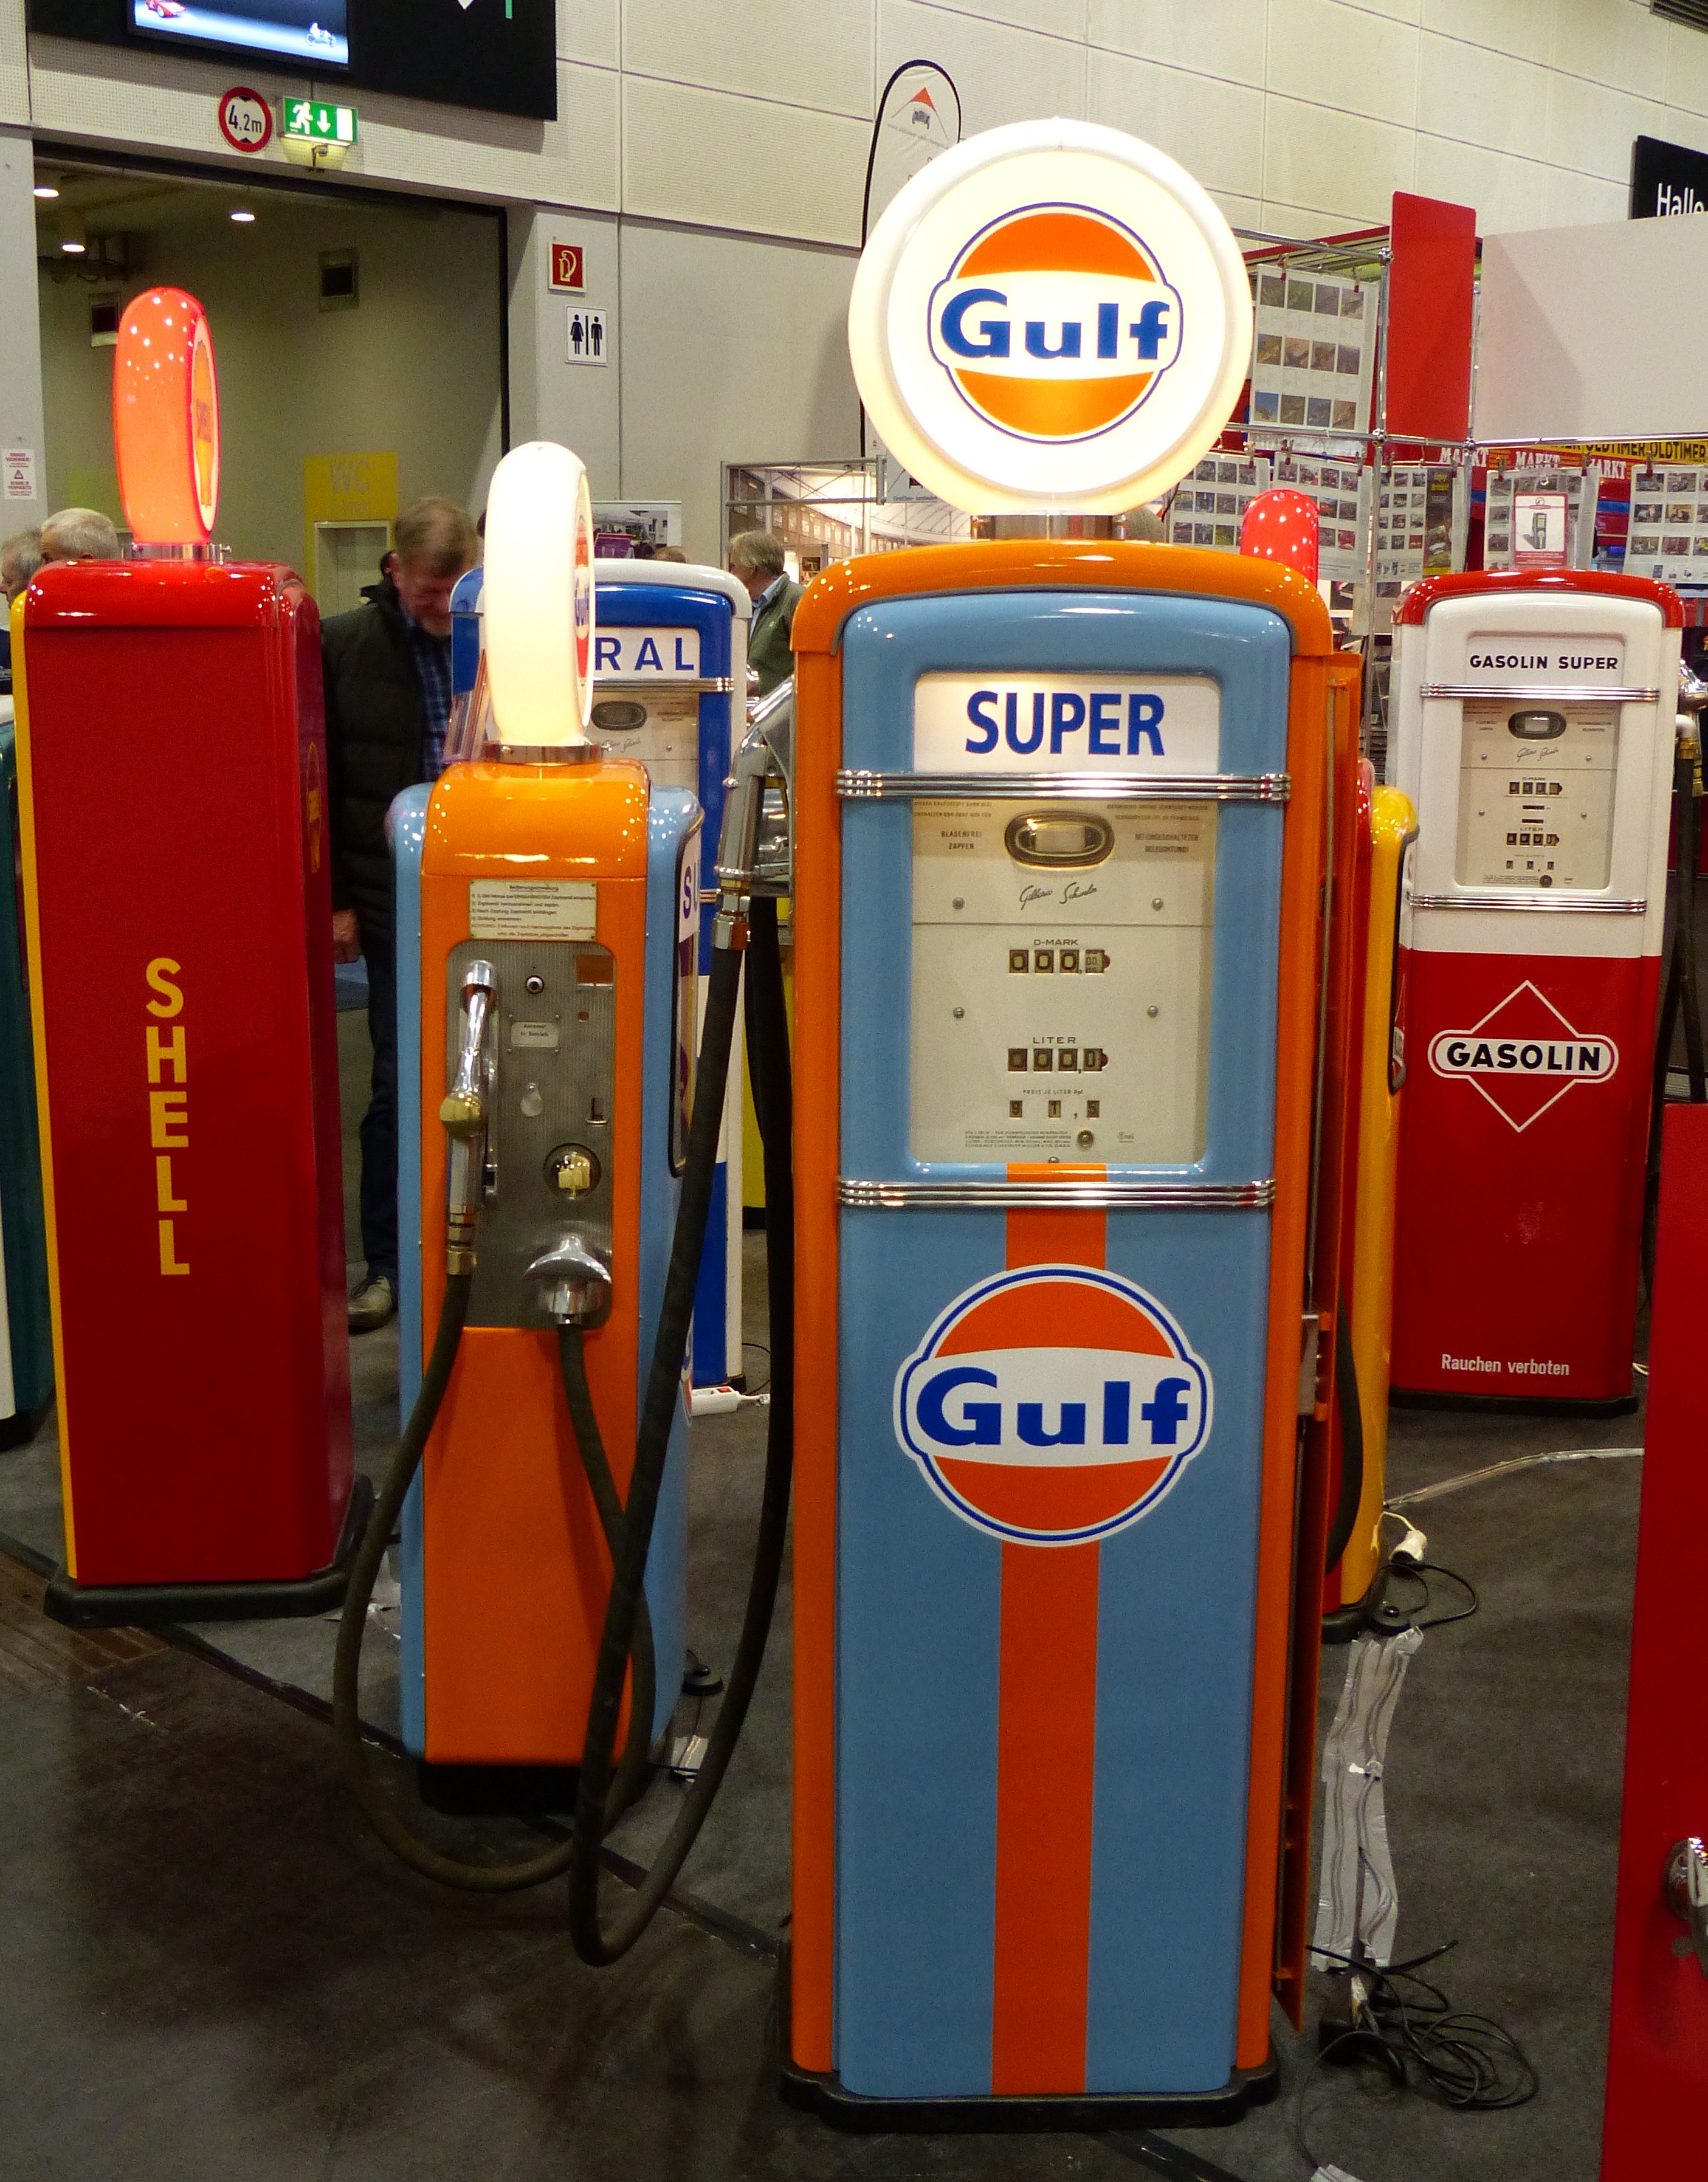
machine, gas pump, gas, oldtimer, petrol, fuel, emergency, petrol stations, refuel